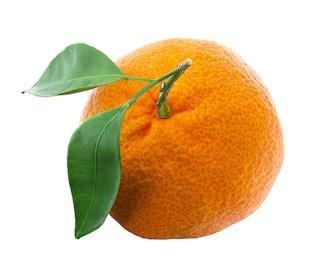
Label: mandarine